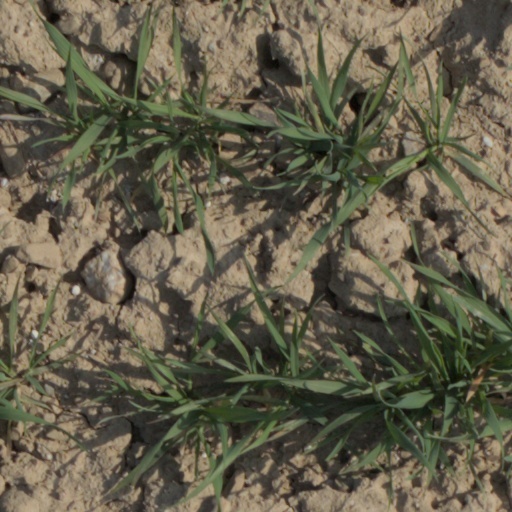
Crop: wheat